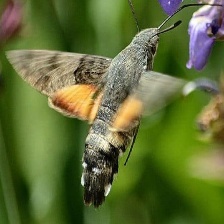
Species: HUMMING BIRD HAWK MOTH